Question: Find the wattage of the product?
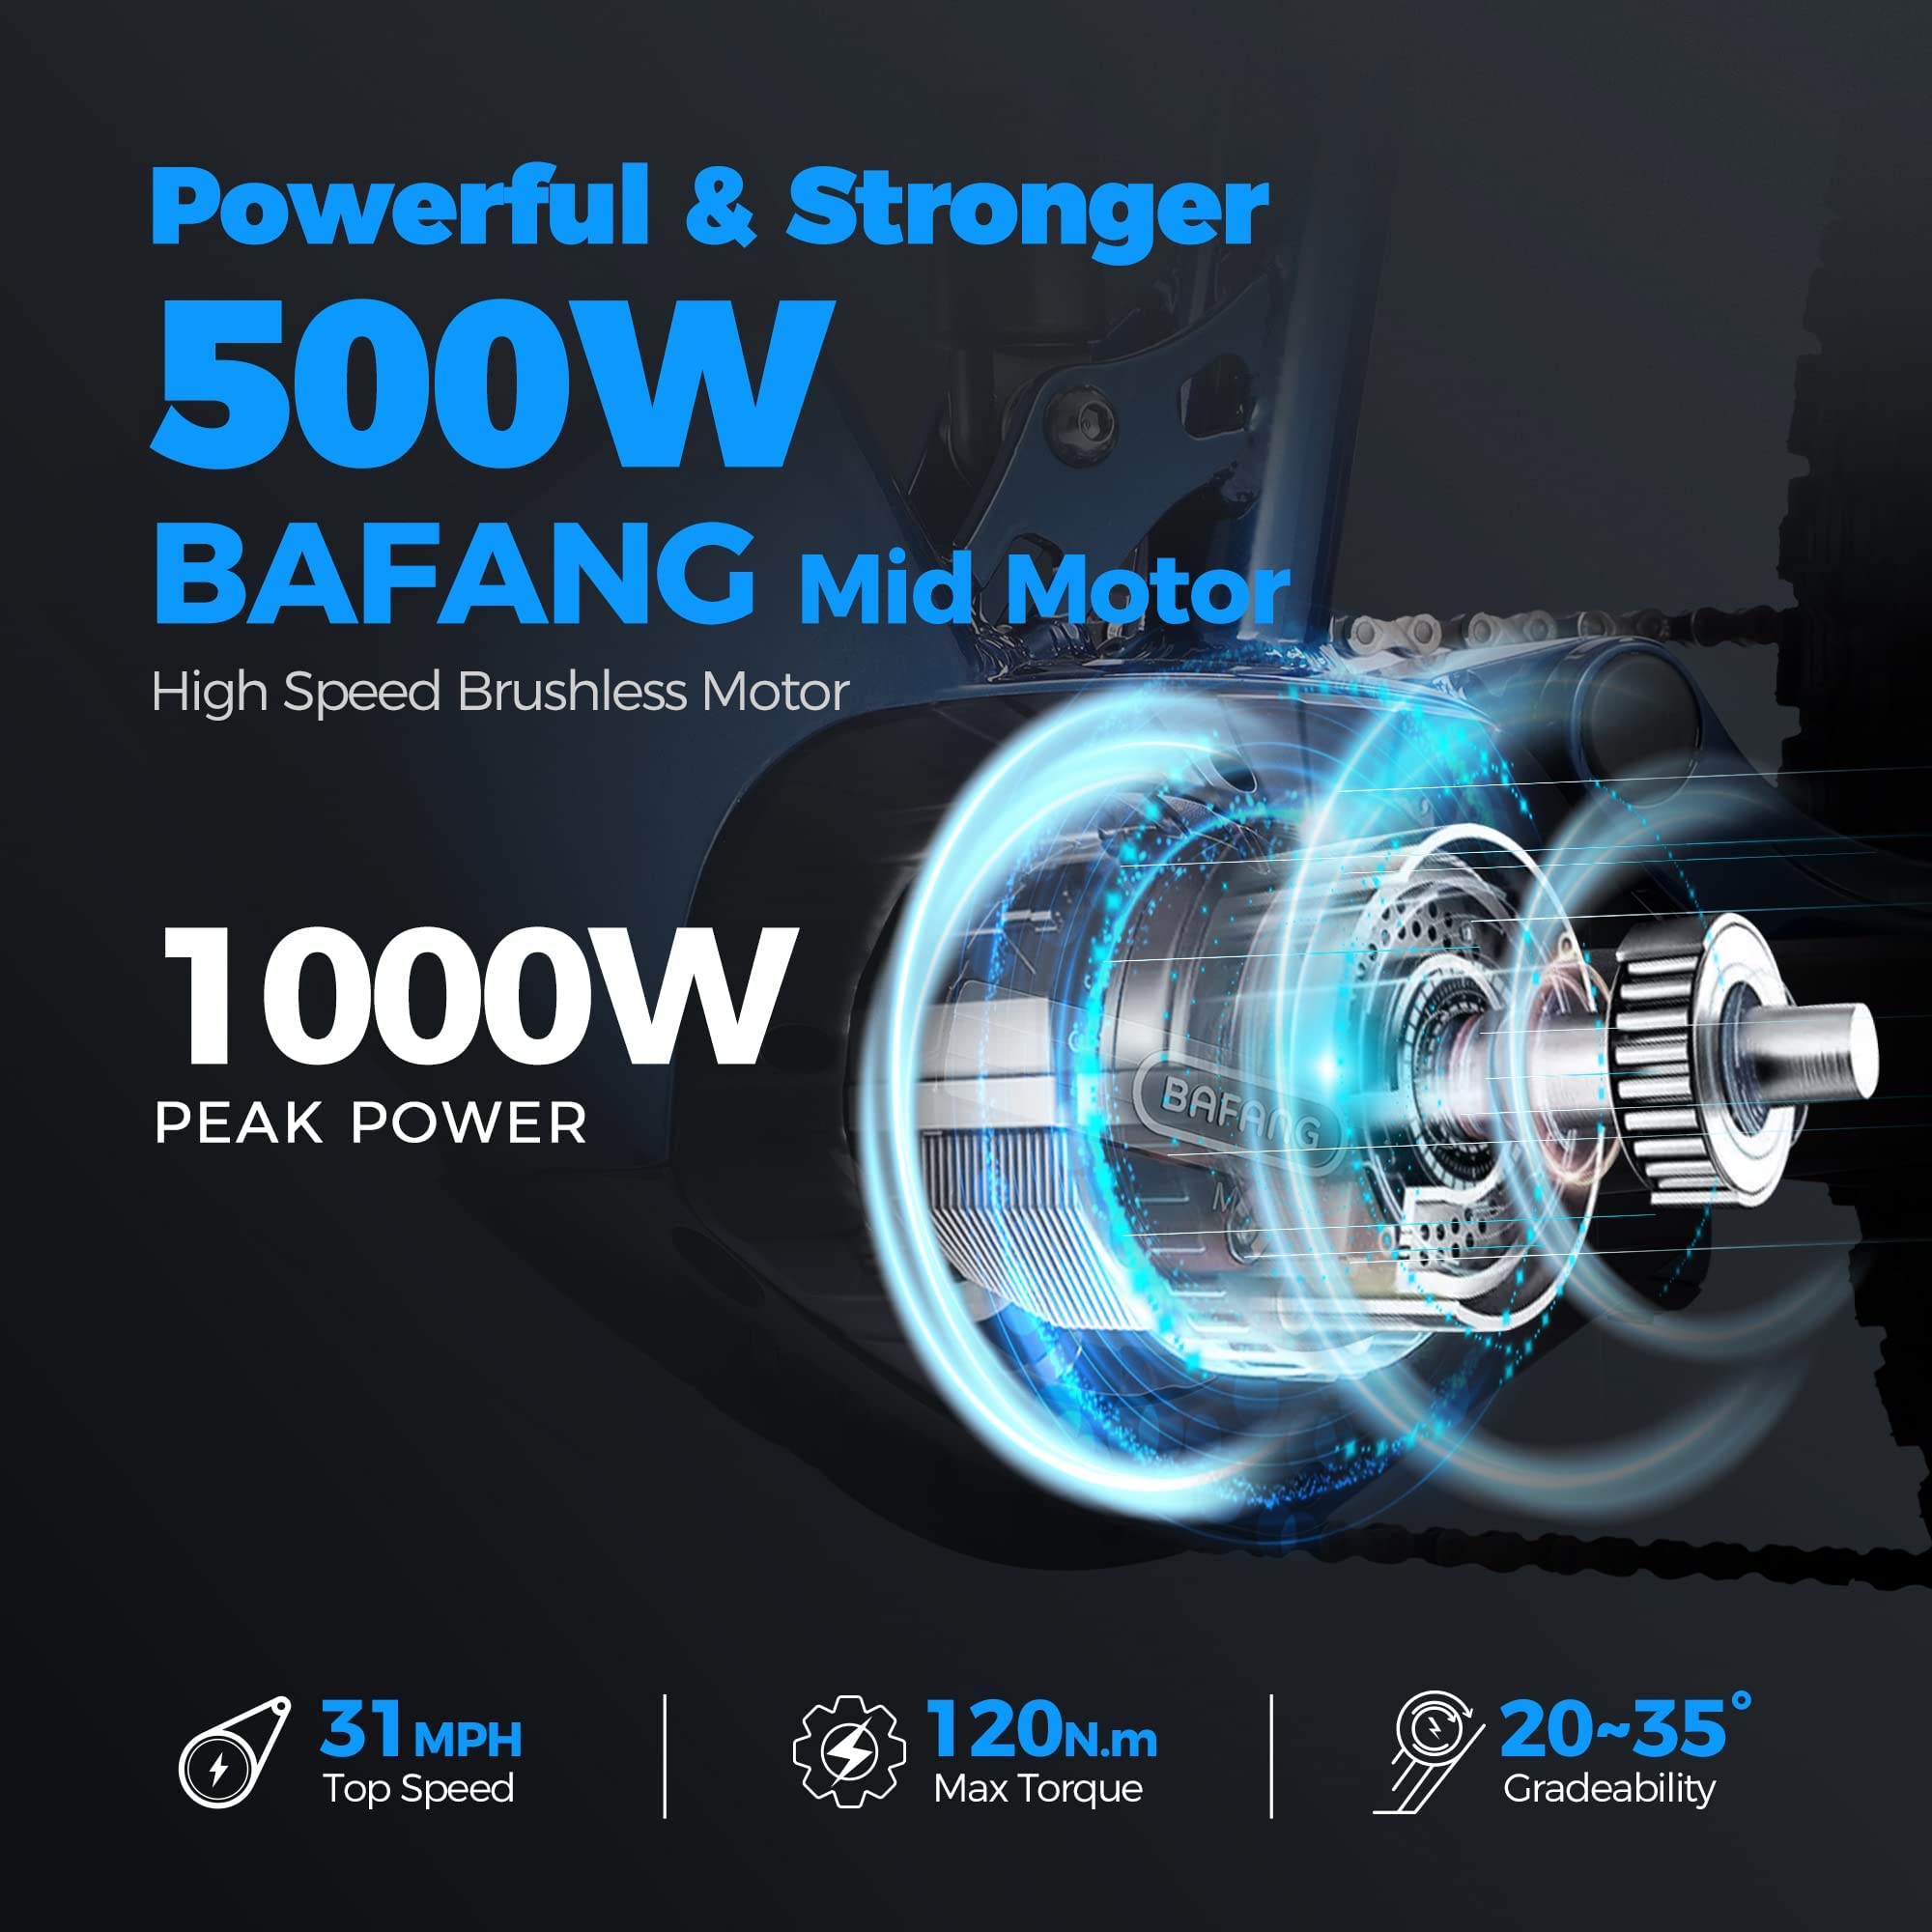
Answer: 1000.0 watt